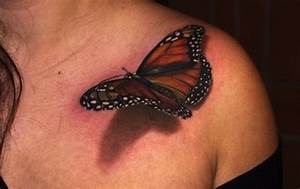
Label: butterfly